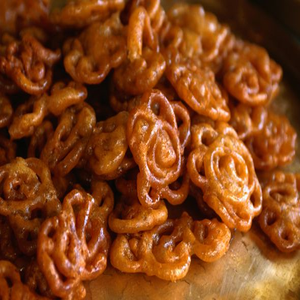
Dish: jalebi